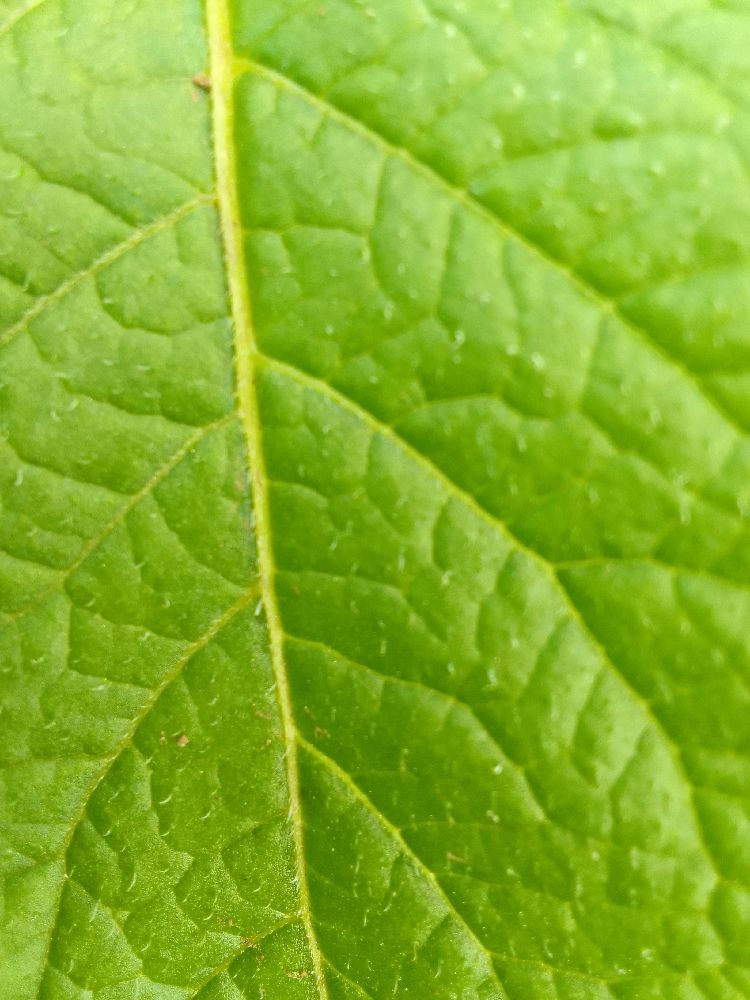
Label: Healthy